Vanessa Moody

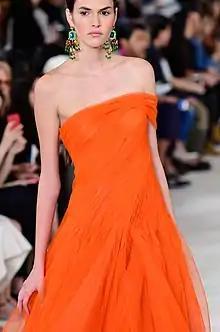
Moody walking the runway for Ralph Lauren in 2014.

Moody's father encouraged her to pursue modeling and brought her to an open call at The Campbell Agency in Dallas. She debuted as an exclusive for Alexander Wang (opening his F/W 2014 show) and Balenciaga; the next season she walked in almost 50 shows, including closing for Givenchy. A following season brought her to an almost record 72 shows. She has appeared in campaigns for Alexander Wang, Valentino, Versace Jeans, Coach New York, Michael Kors, to name a few.